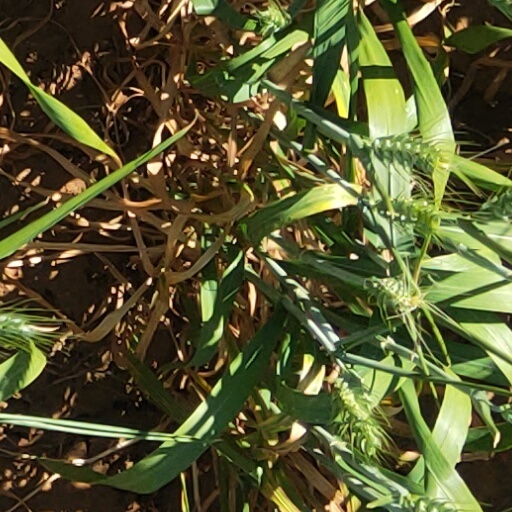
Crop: wheat